London Dungeon

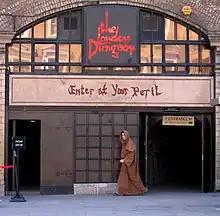
The former entrance to the original London Dungeon.

The London Dungeon was opened in 1974 by Annabel Geddes. The attraction was originally a wax exhibition of dark history, consisting of themed tableaux under the London Bridge station arches. Early characters included Boudica, Mary Tudor and Thomas Becket, and had scenes from the Norman Conquest.